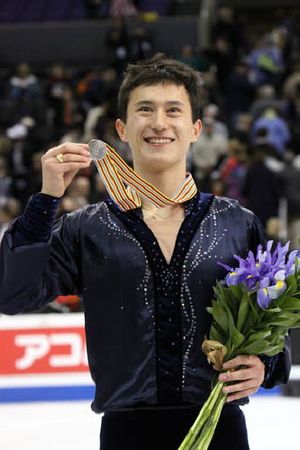
Patrick Chan
Patrick Lewis Wai-Kuan Chan er en canadisk kunstskøjteløber.